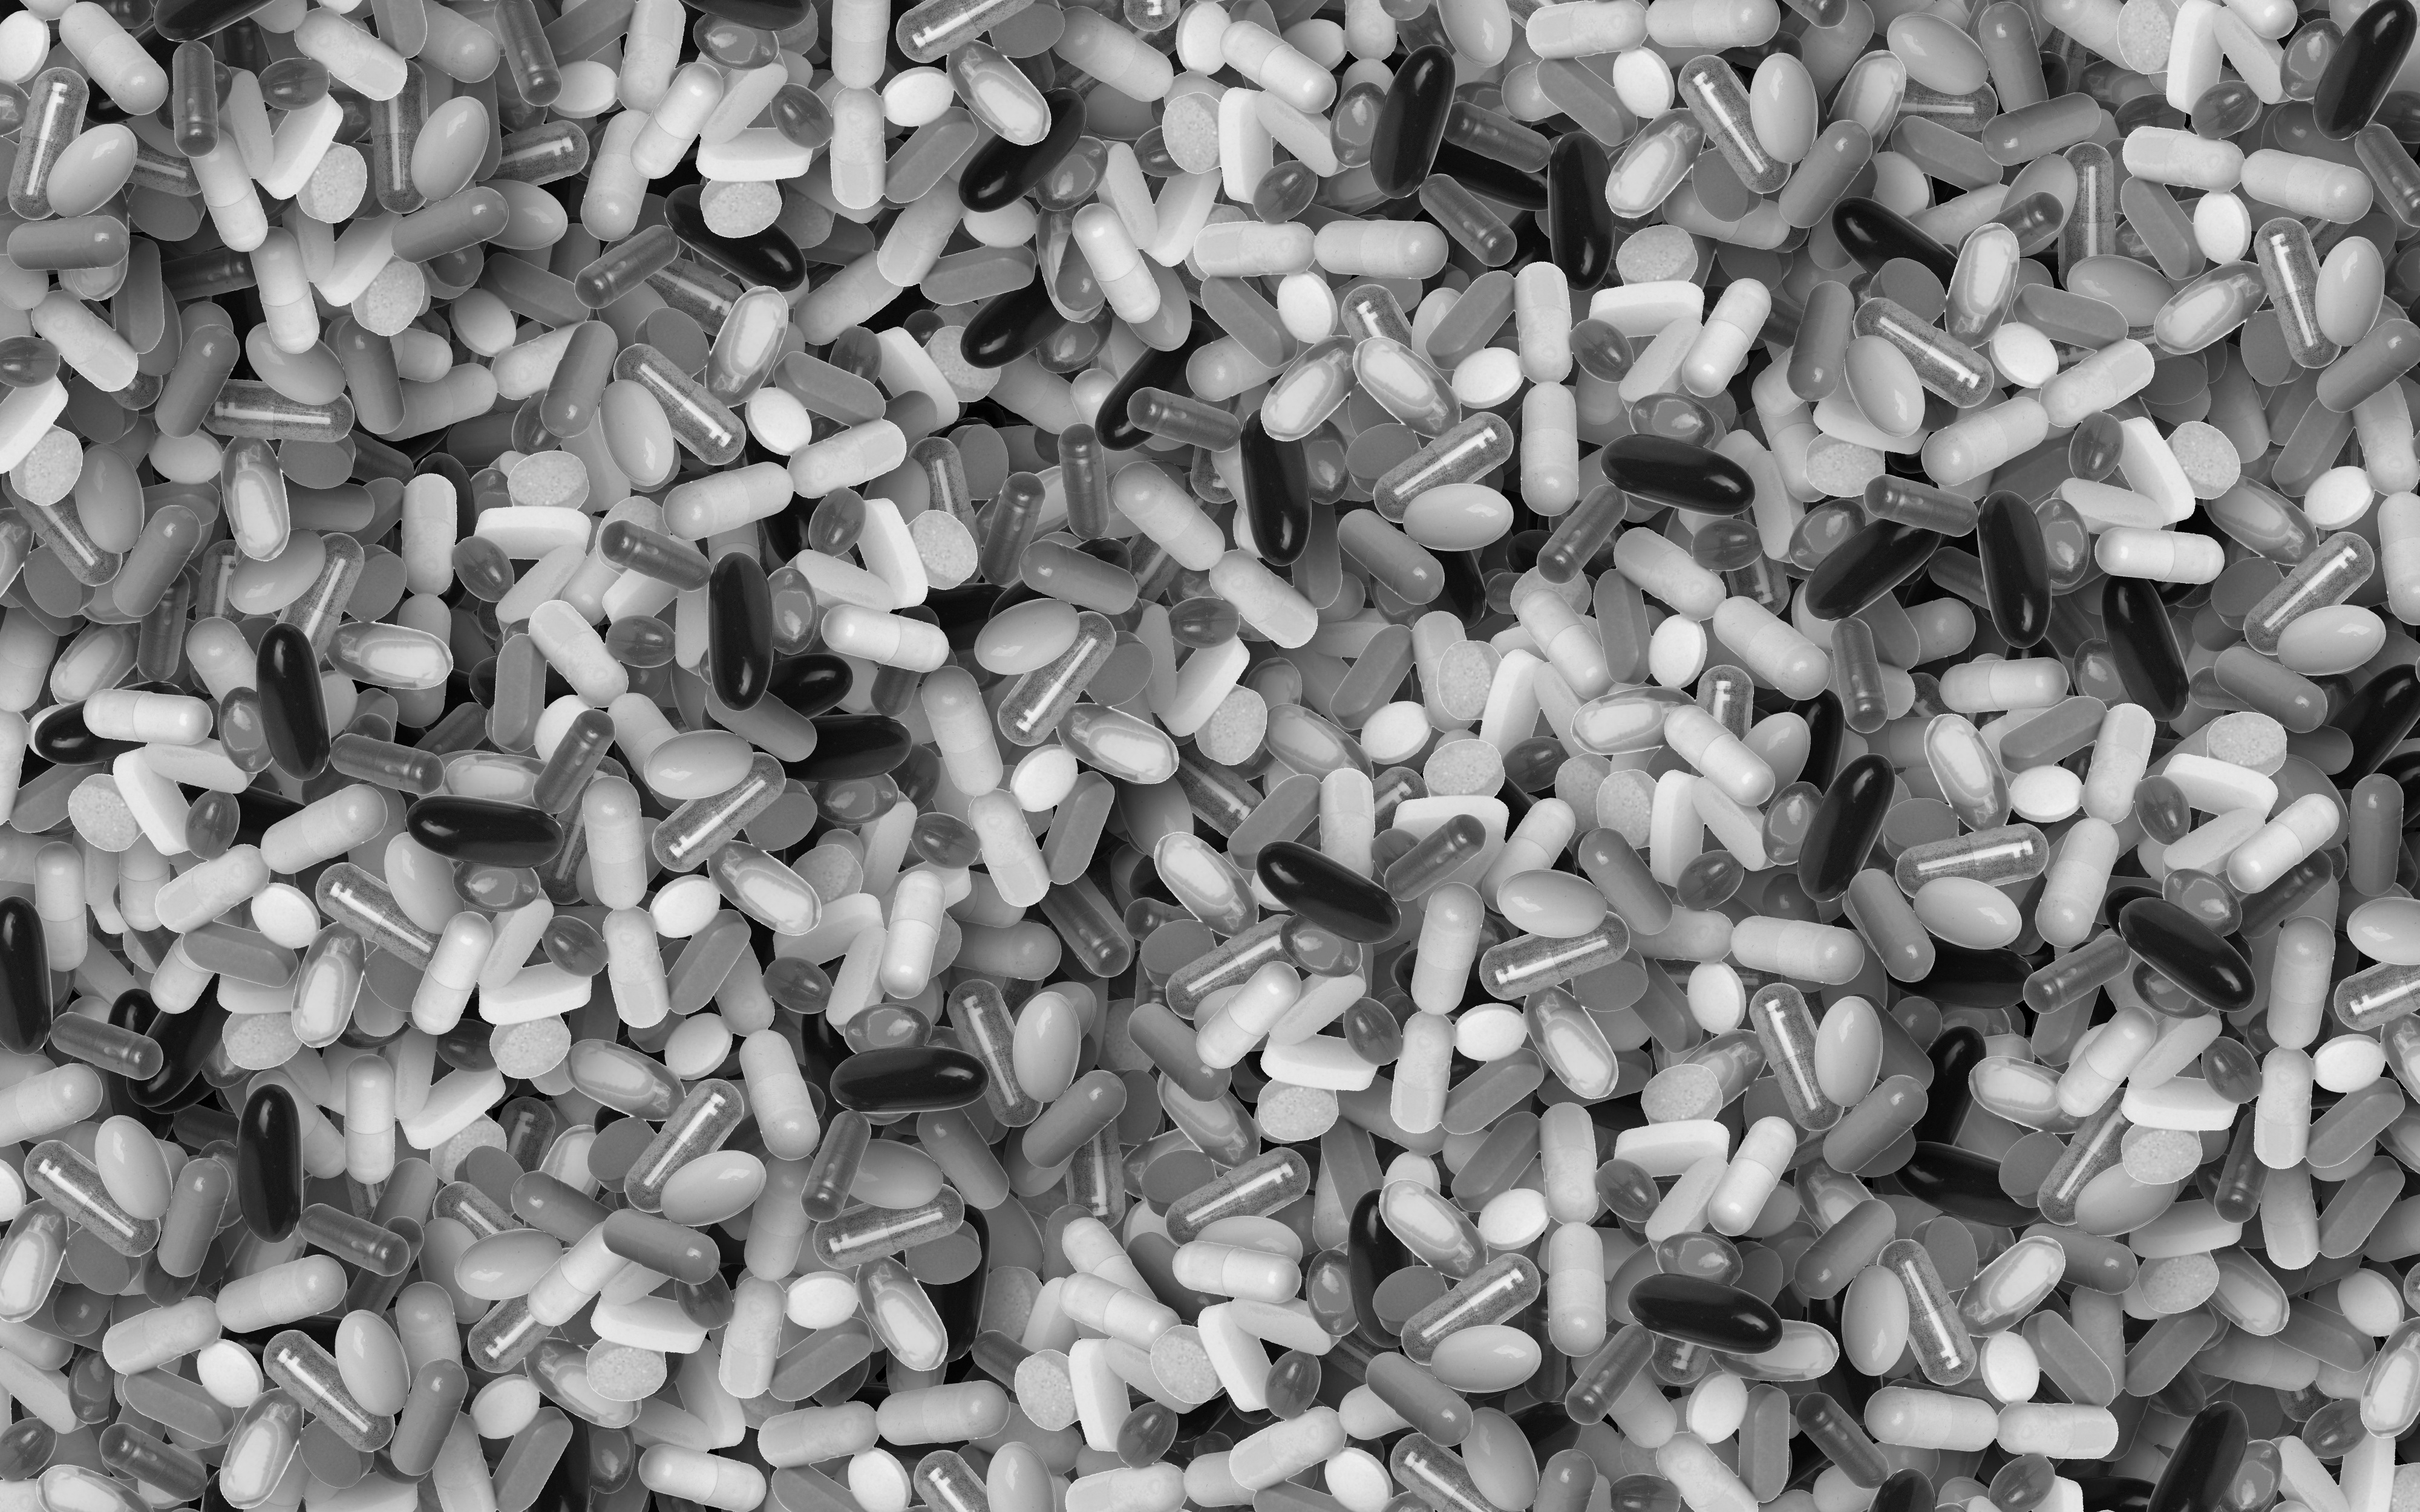
rock, black and white, texture, pebble, soil, monochrome, medicine, health, material, capsule, vitamin, gravel, pharmacy, prescription, pills, medical, drugs, antibiotic, medication, treatment, healthcare, pharmacist, flooring, supplement, pharmaceutical, prescription drugs, monochrome photography, medicine pills